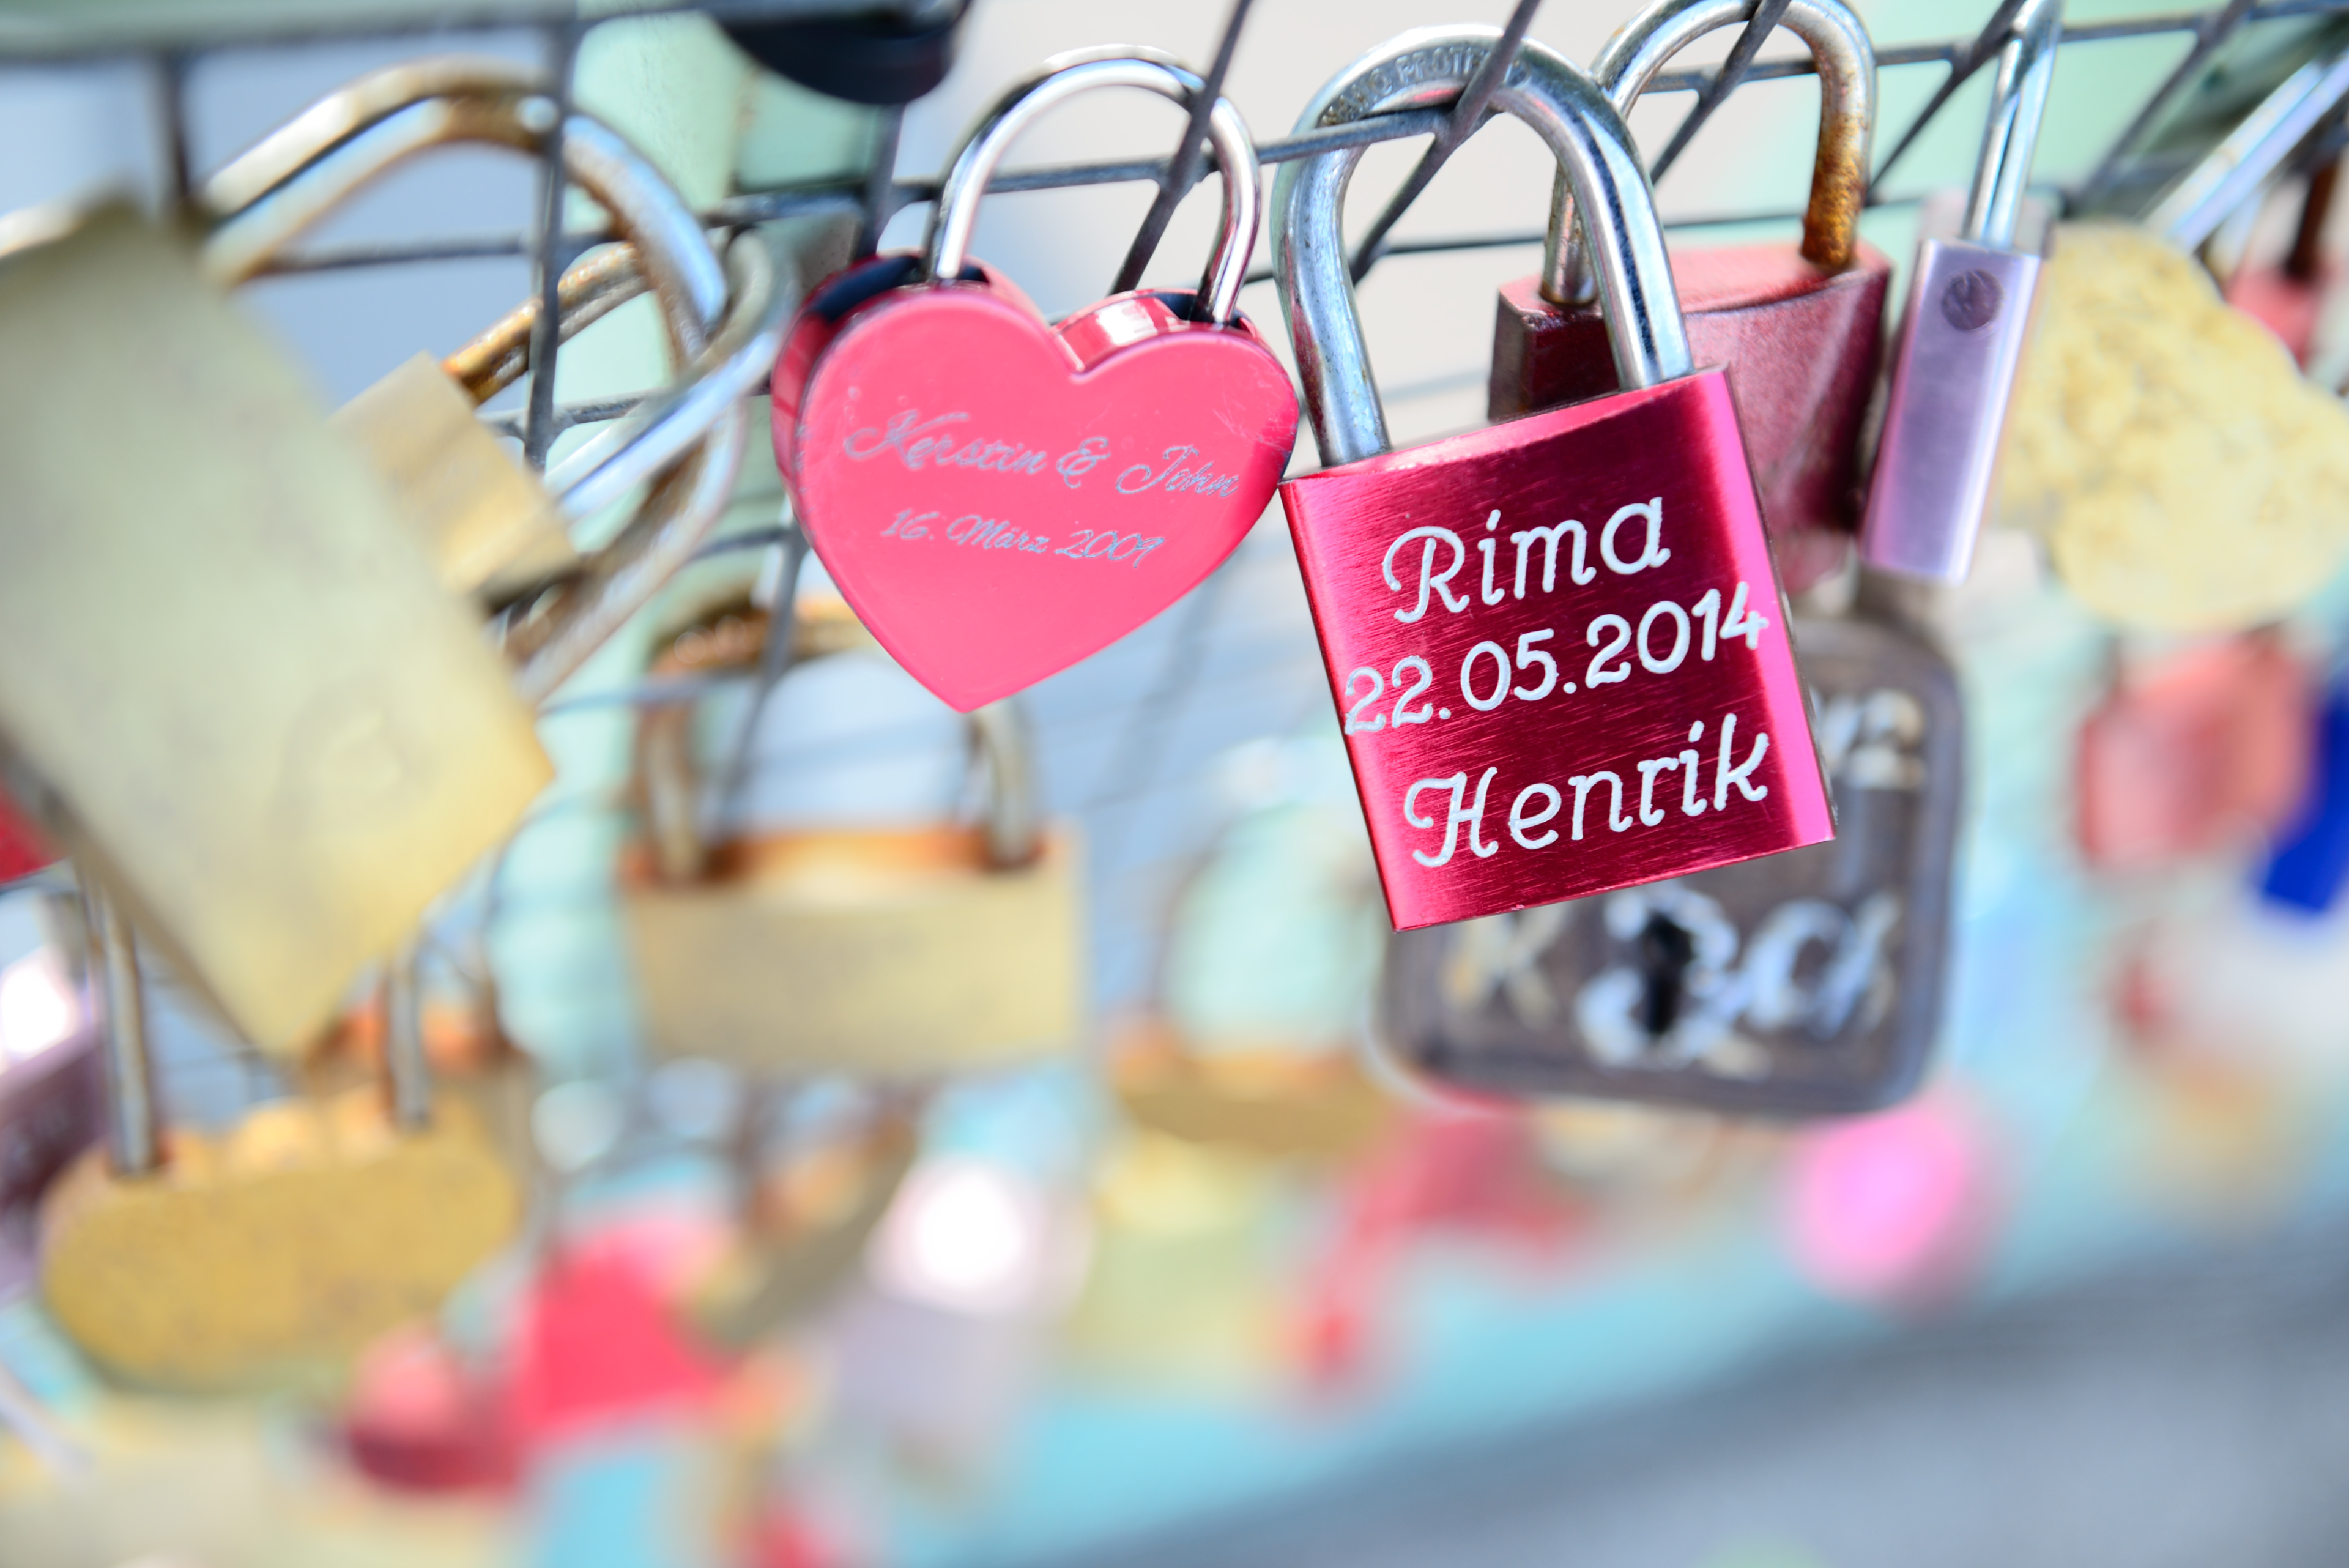
art, pink, padlock, lock, heart, love, sweetness, font, Bake sale, party favor, party, valentine's day